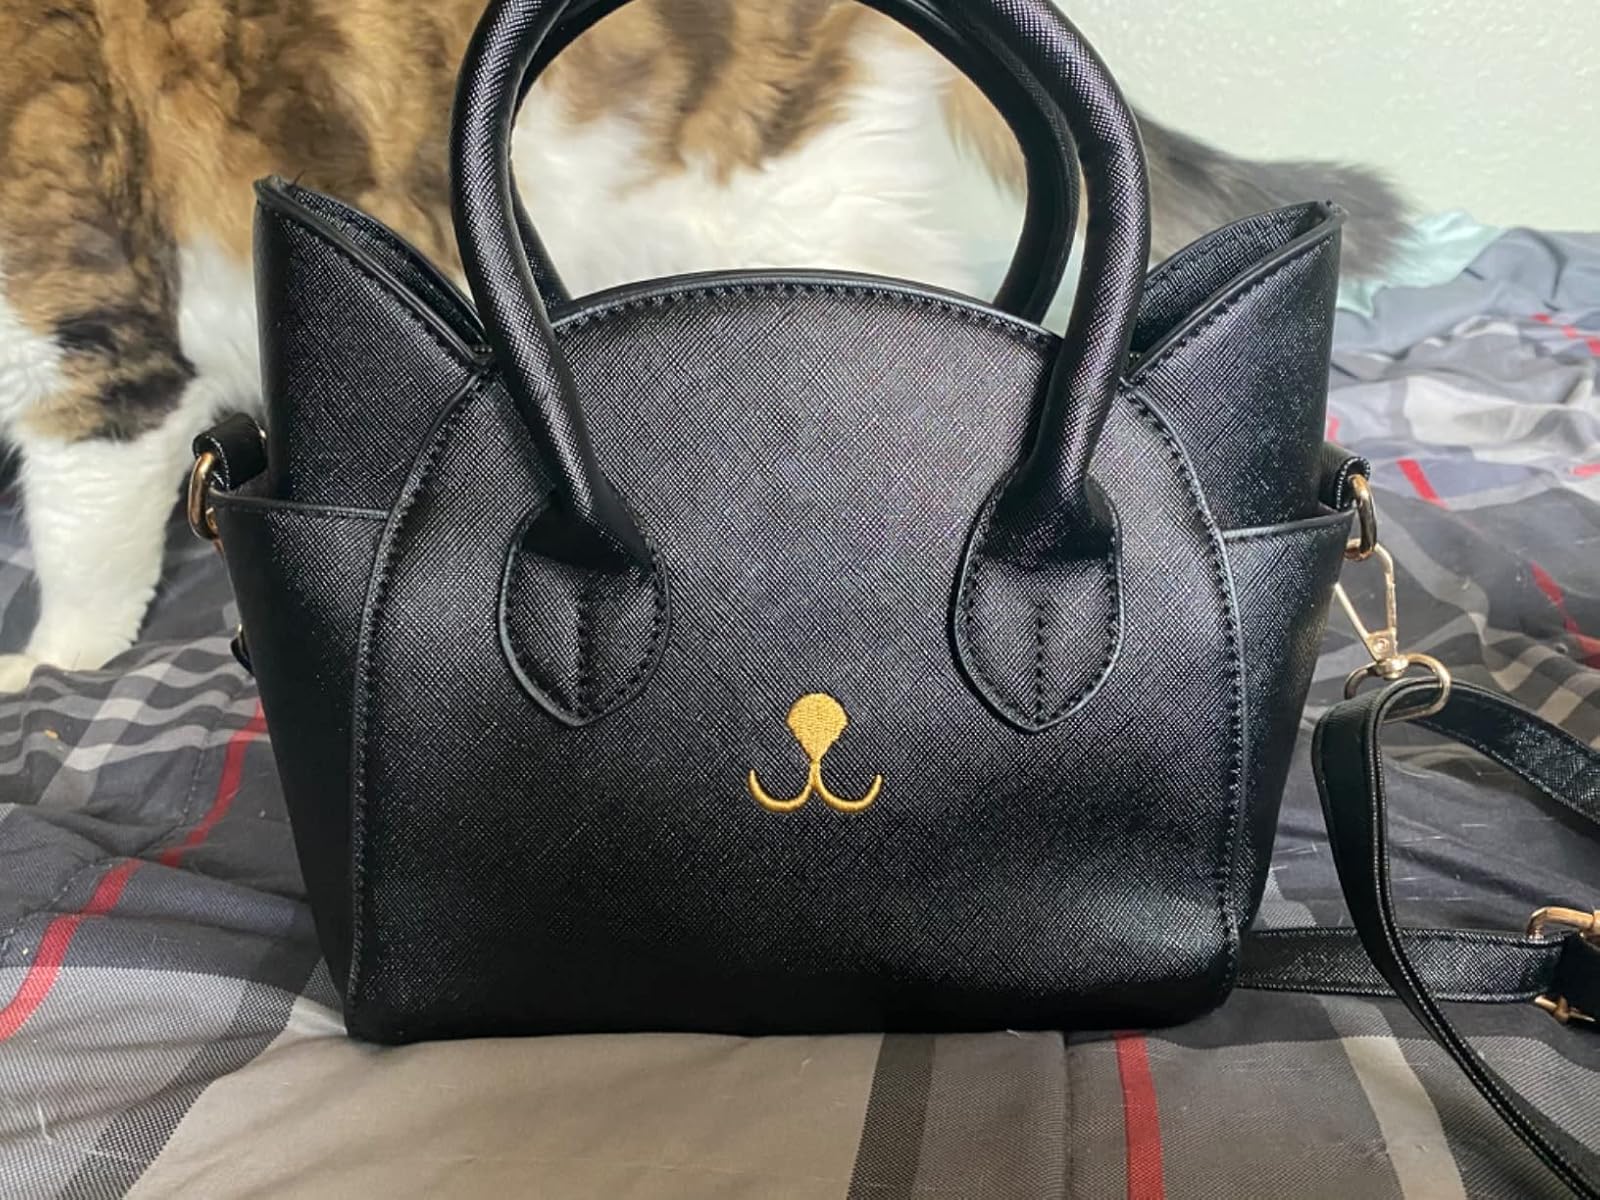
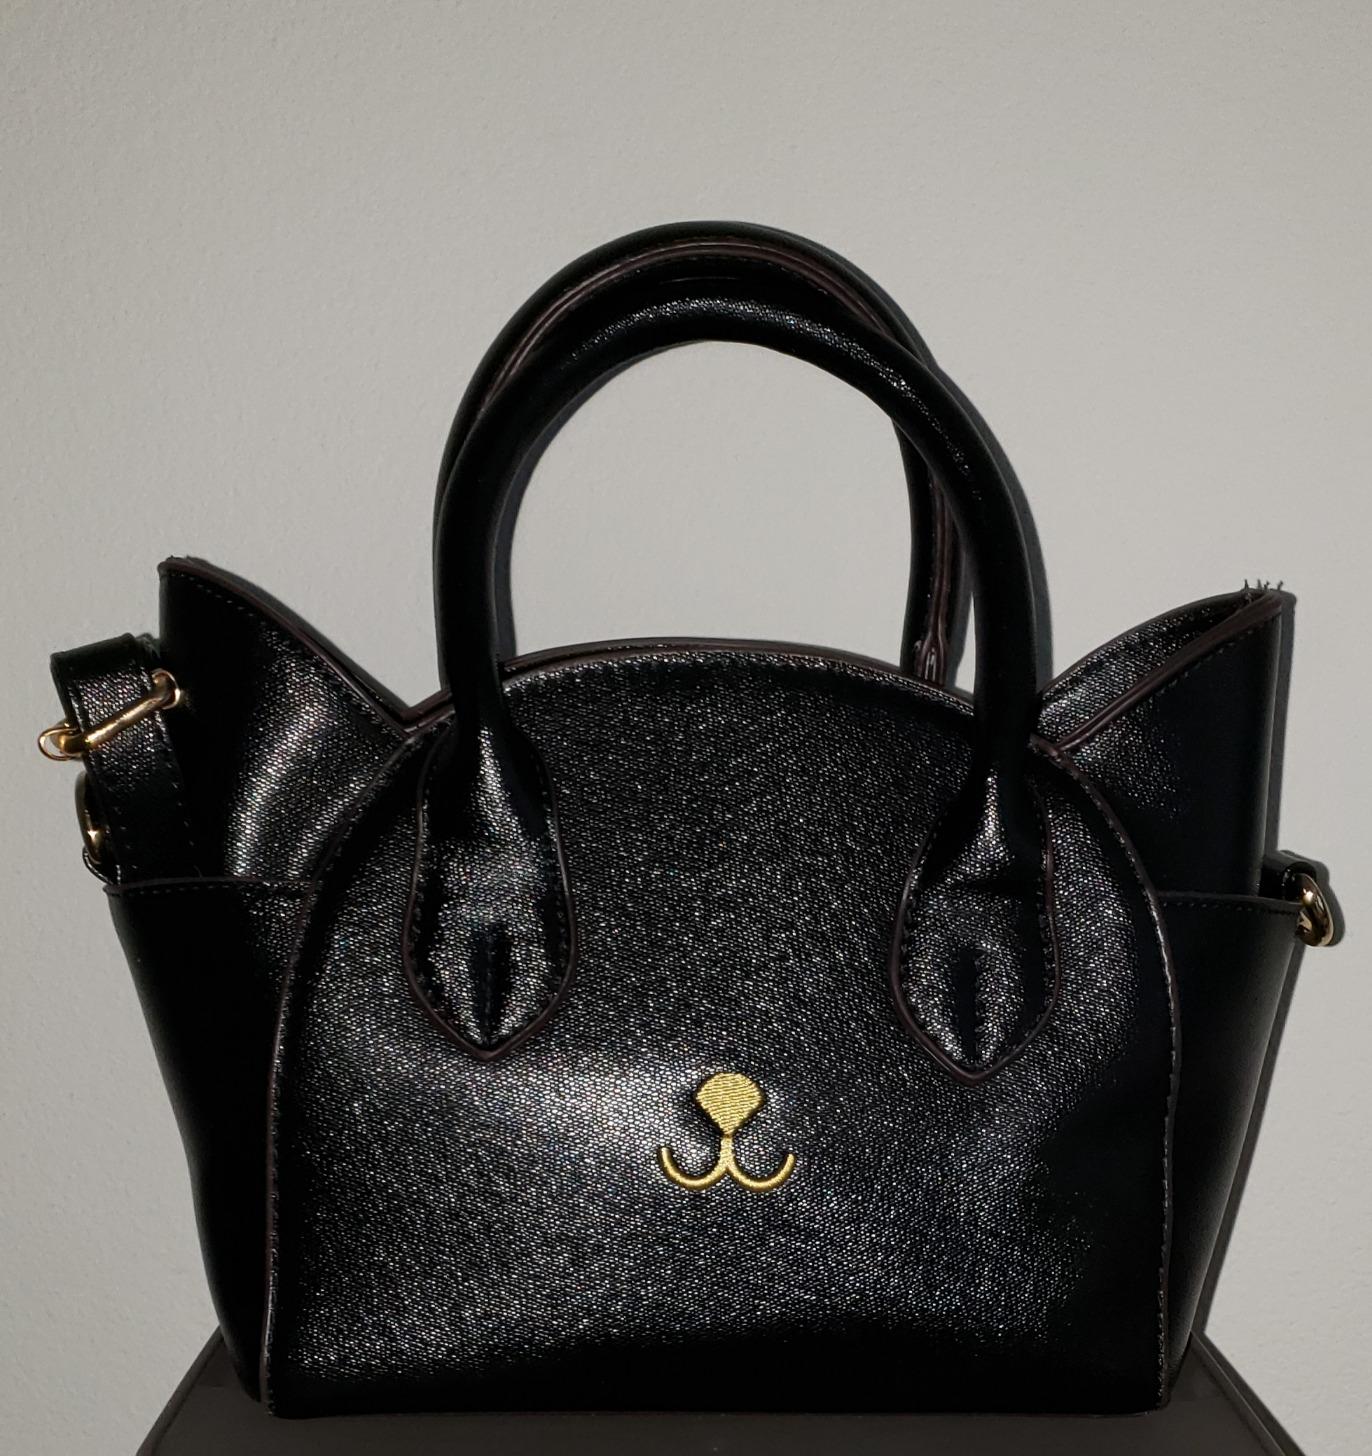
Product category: accessories_handbag
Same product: yes